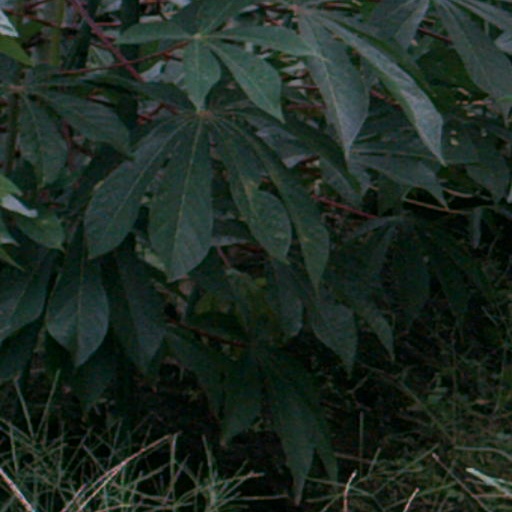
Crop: cassava